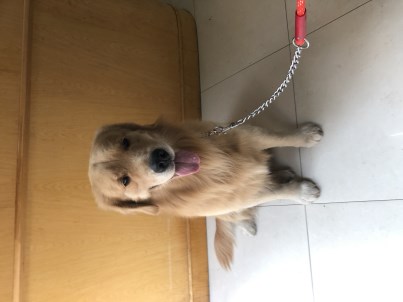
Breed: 5355-n000126-golden_retriever